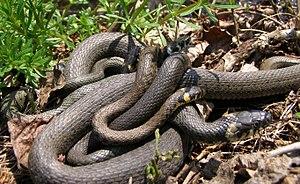
La Couleuvre à collier, à différencier désormais de la Couleuvre helvétique, est une espèce de serpents de la famille des Natricidae, qui vit au-delà du Rhin et en Europe du Nord. Elle peut arborer des couleurs allant du gris au noir, en passant par le brun et le verdâtre, mais elle est généralement reconnaissable au motif clair qu'elle porte sur la nuque et qui lui a valu son nom vernaculaire. Sa taille varie de 65 cm à plus de 1,40 m, les femelles étant plus grandes que les mâles.